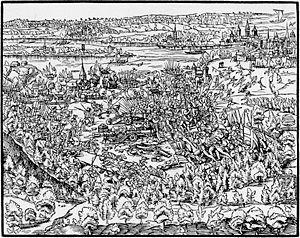
La bataille de Schwaderloh est un épisode de la guerre de Souabe entre les Confédérés suisses et la ligue de Souabe le 11 avril 1499. La bataille fut une nouvelle victoire des Suisses sur la ligue de Souabe.
La guerre de Souabe opposa durant l'année 1499 la Confédération suisse et le Saint-Empire avec l'arrivée au trône de Maximilien Iᵉʳ, issu de la maison de Habsbourg.